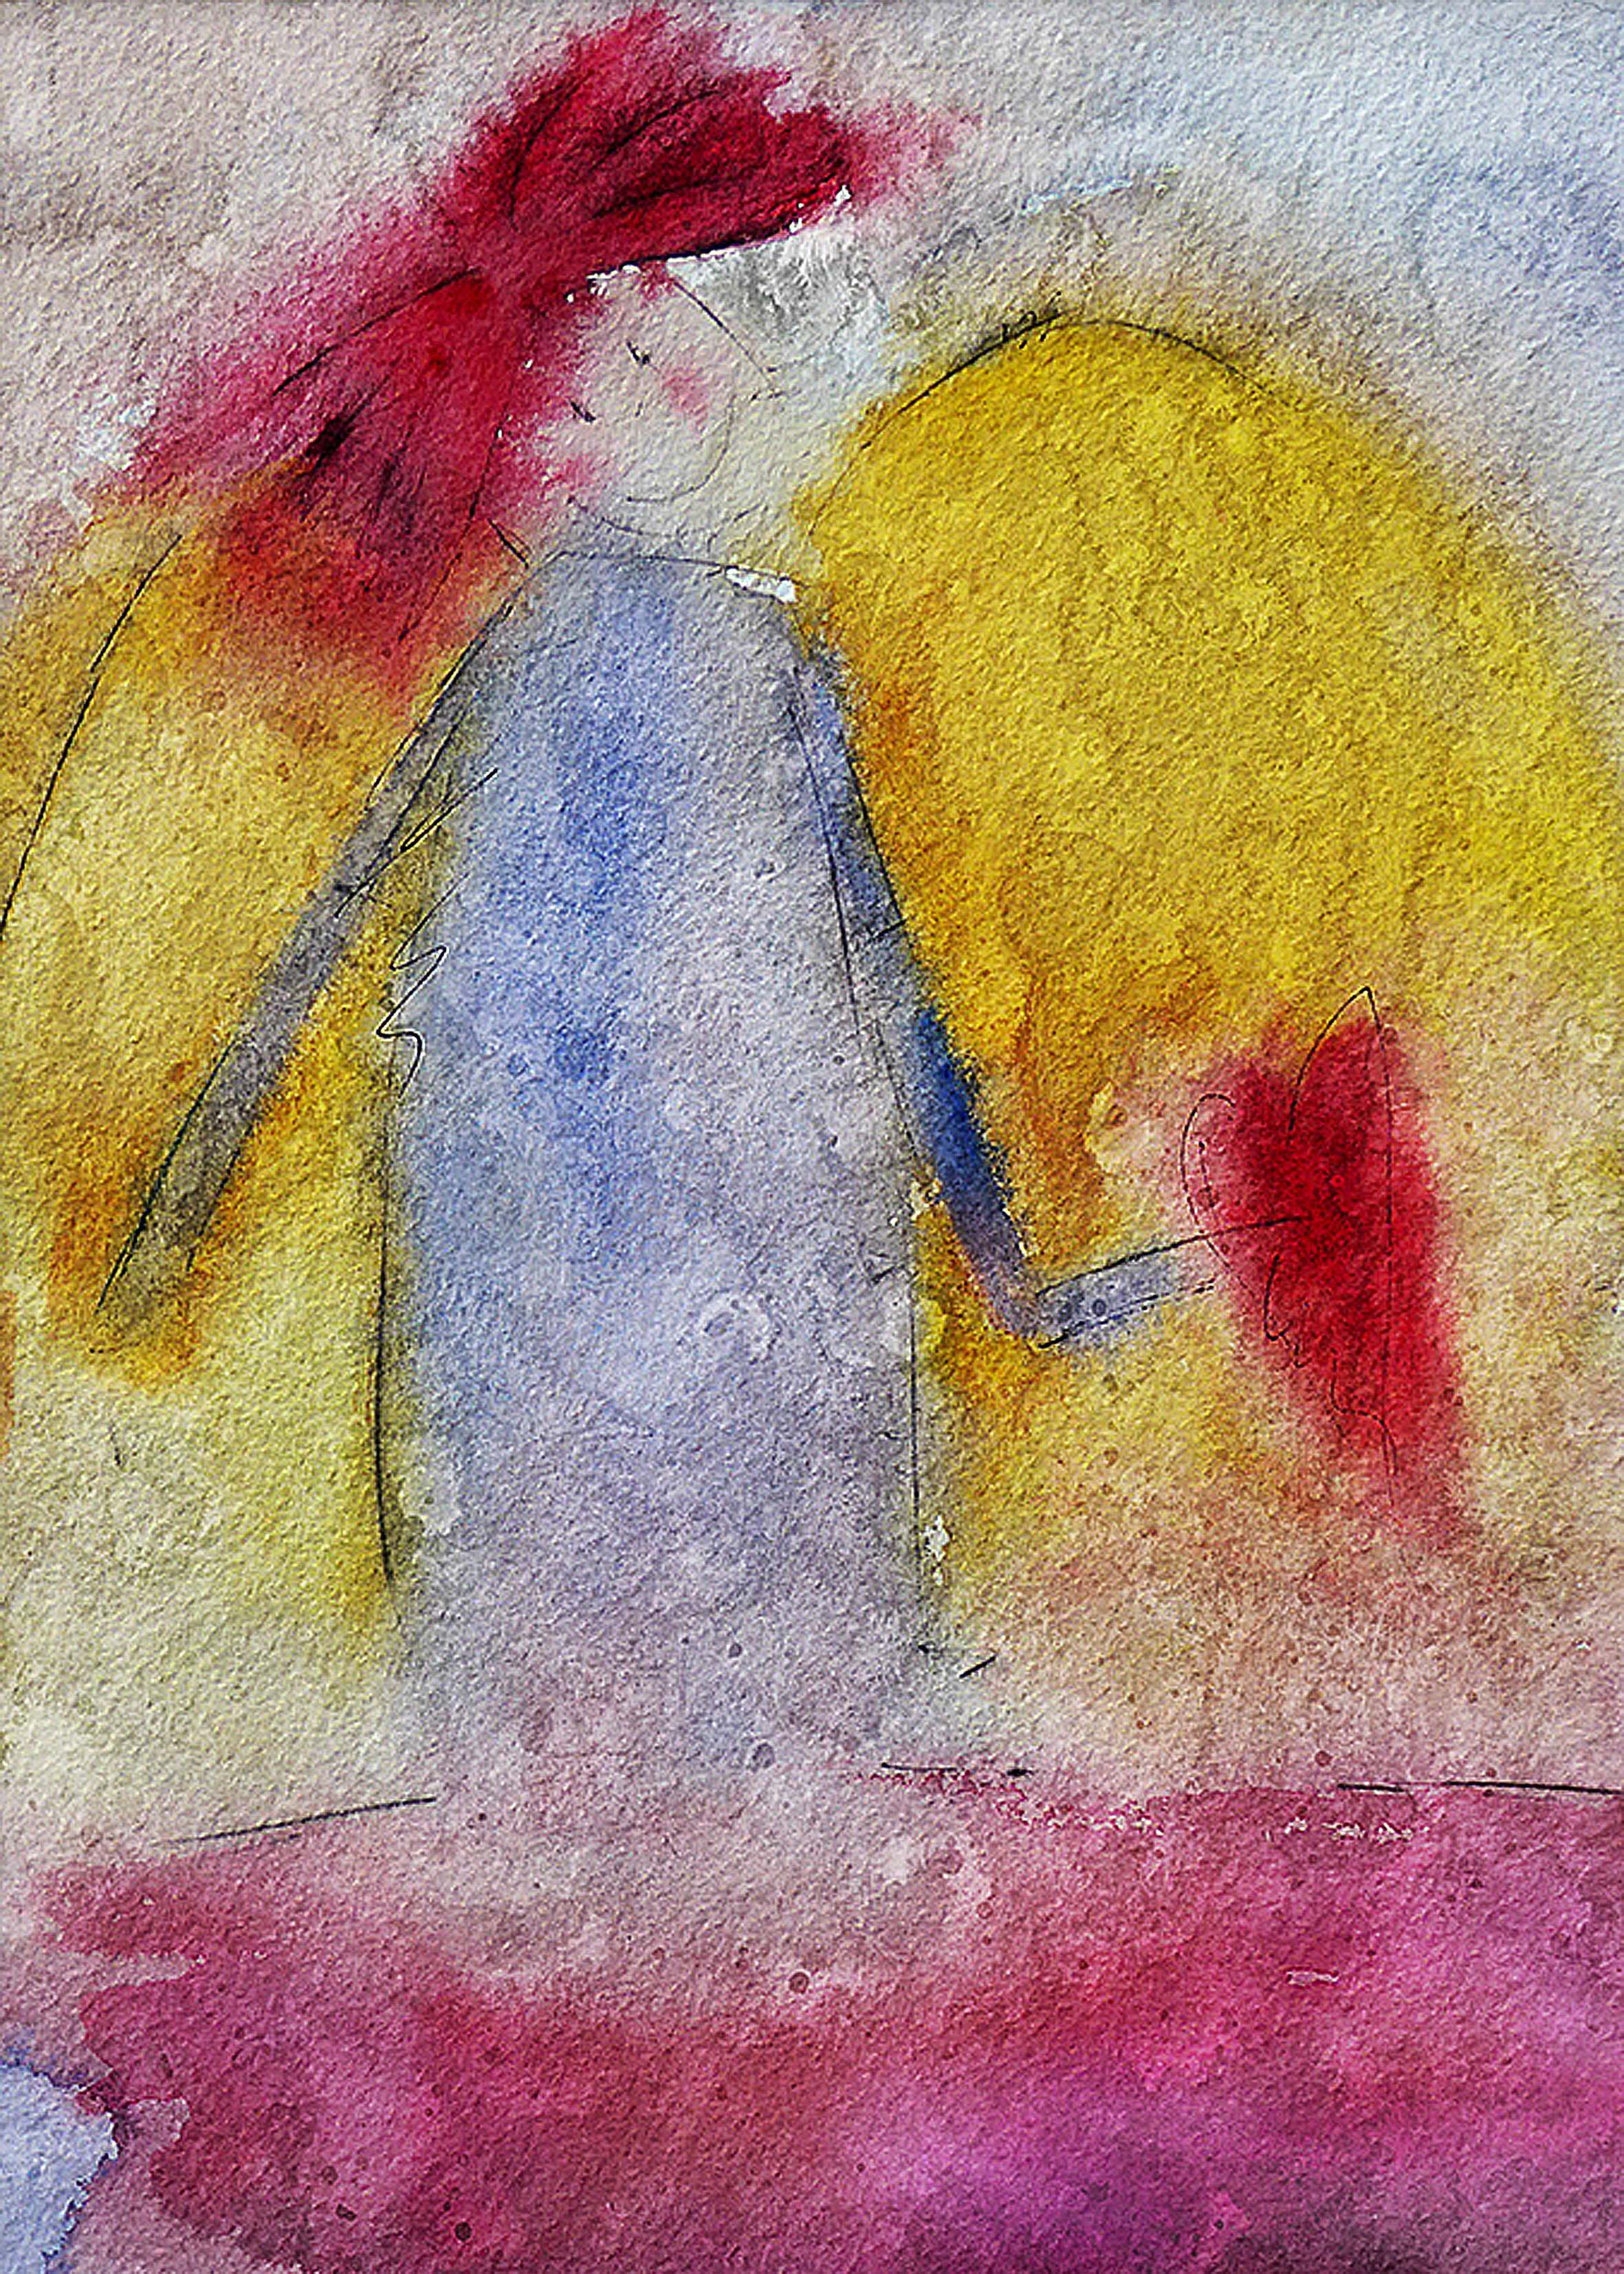
colorful, angel, Children's Painting, naive, watercolor, art education, fantasy, Angelic beings, red, yellow, blue, orange, pink, kids, Art paint, paint, art, painting, creative arts, magenta, Tints and shades, watercolor paint, visual arts, pattern, drawing, font, acrylic paint, modern art, ink, stain, illustration, circle, rectangle, artwork, still life, symmetry, coquelicot, graphics, graphic design